Adelaide

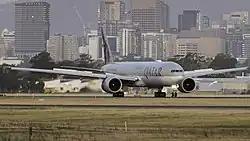
A Qatar Airways plane at Adelaide Airport with the city skyline in the background

South Australia's largest employment sectors are health care and social assistance, surpassing manufacturing in SA as the largest employer since 2006–07. In 2009–10, manufacturing in SA had average annual employment of 83,700 persons compared with 103,300 for health care and social assistance. Health care and social assistance represented nearly 13% of the state average annual employment. The Adelaide Hills wine region is an iconic and viable economic region for both the state and country in terms of wine production and sale. The 2014 vintage is reported as consisting of red grapes crushed valued at A$8,196,142 and white grapes crushed valued at $14,777,631.